Havat Skali

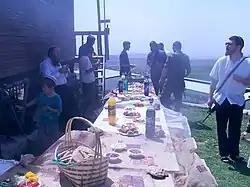
Men with guns, Skali Farm

Havat Skali, also known as Point 792, is an illegal Israeli outpost in the West Bank. Located around four kilometres south-east of Elon Moreh, it falls under the jurisdiction of Shomron Regional Council. The international community considers Israeli settlements in the West Bank illegal under international law, but the Israeli government disputes this.